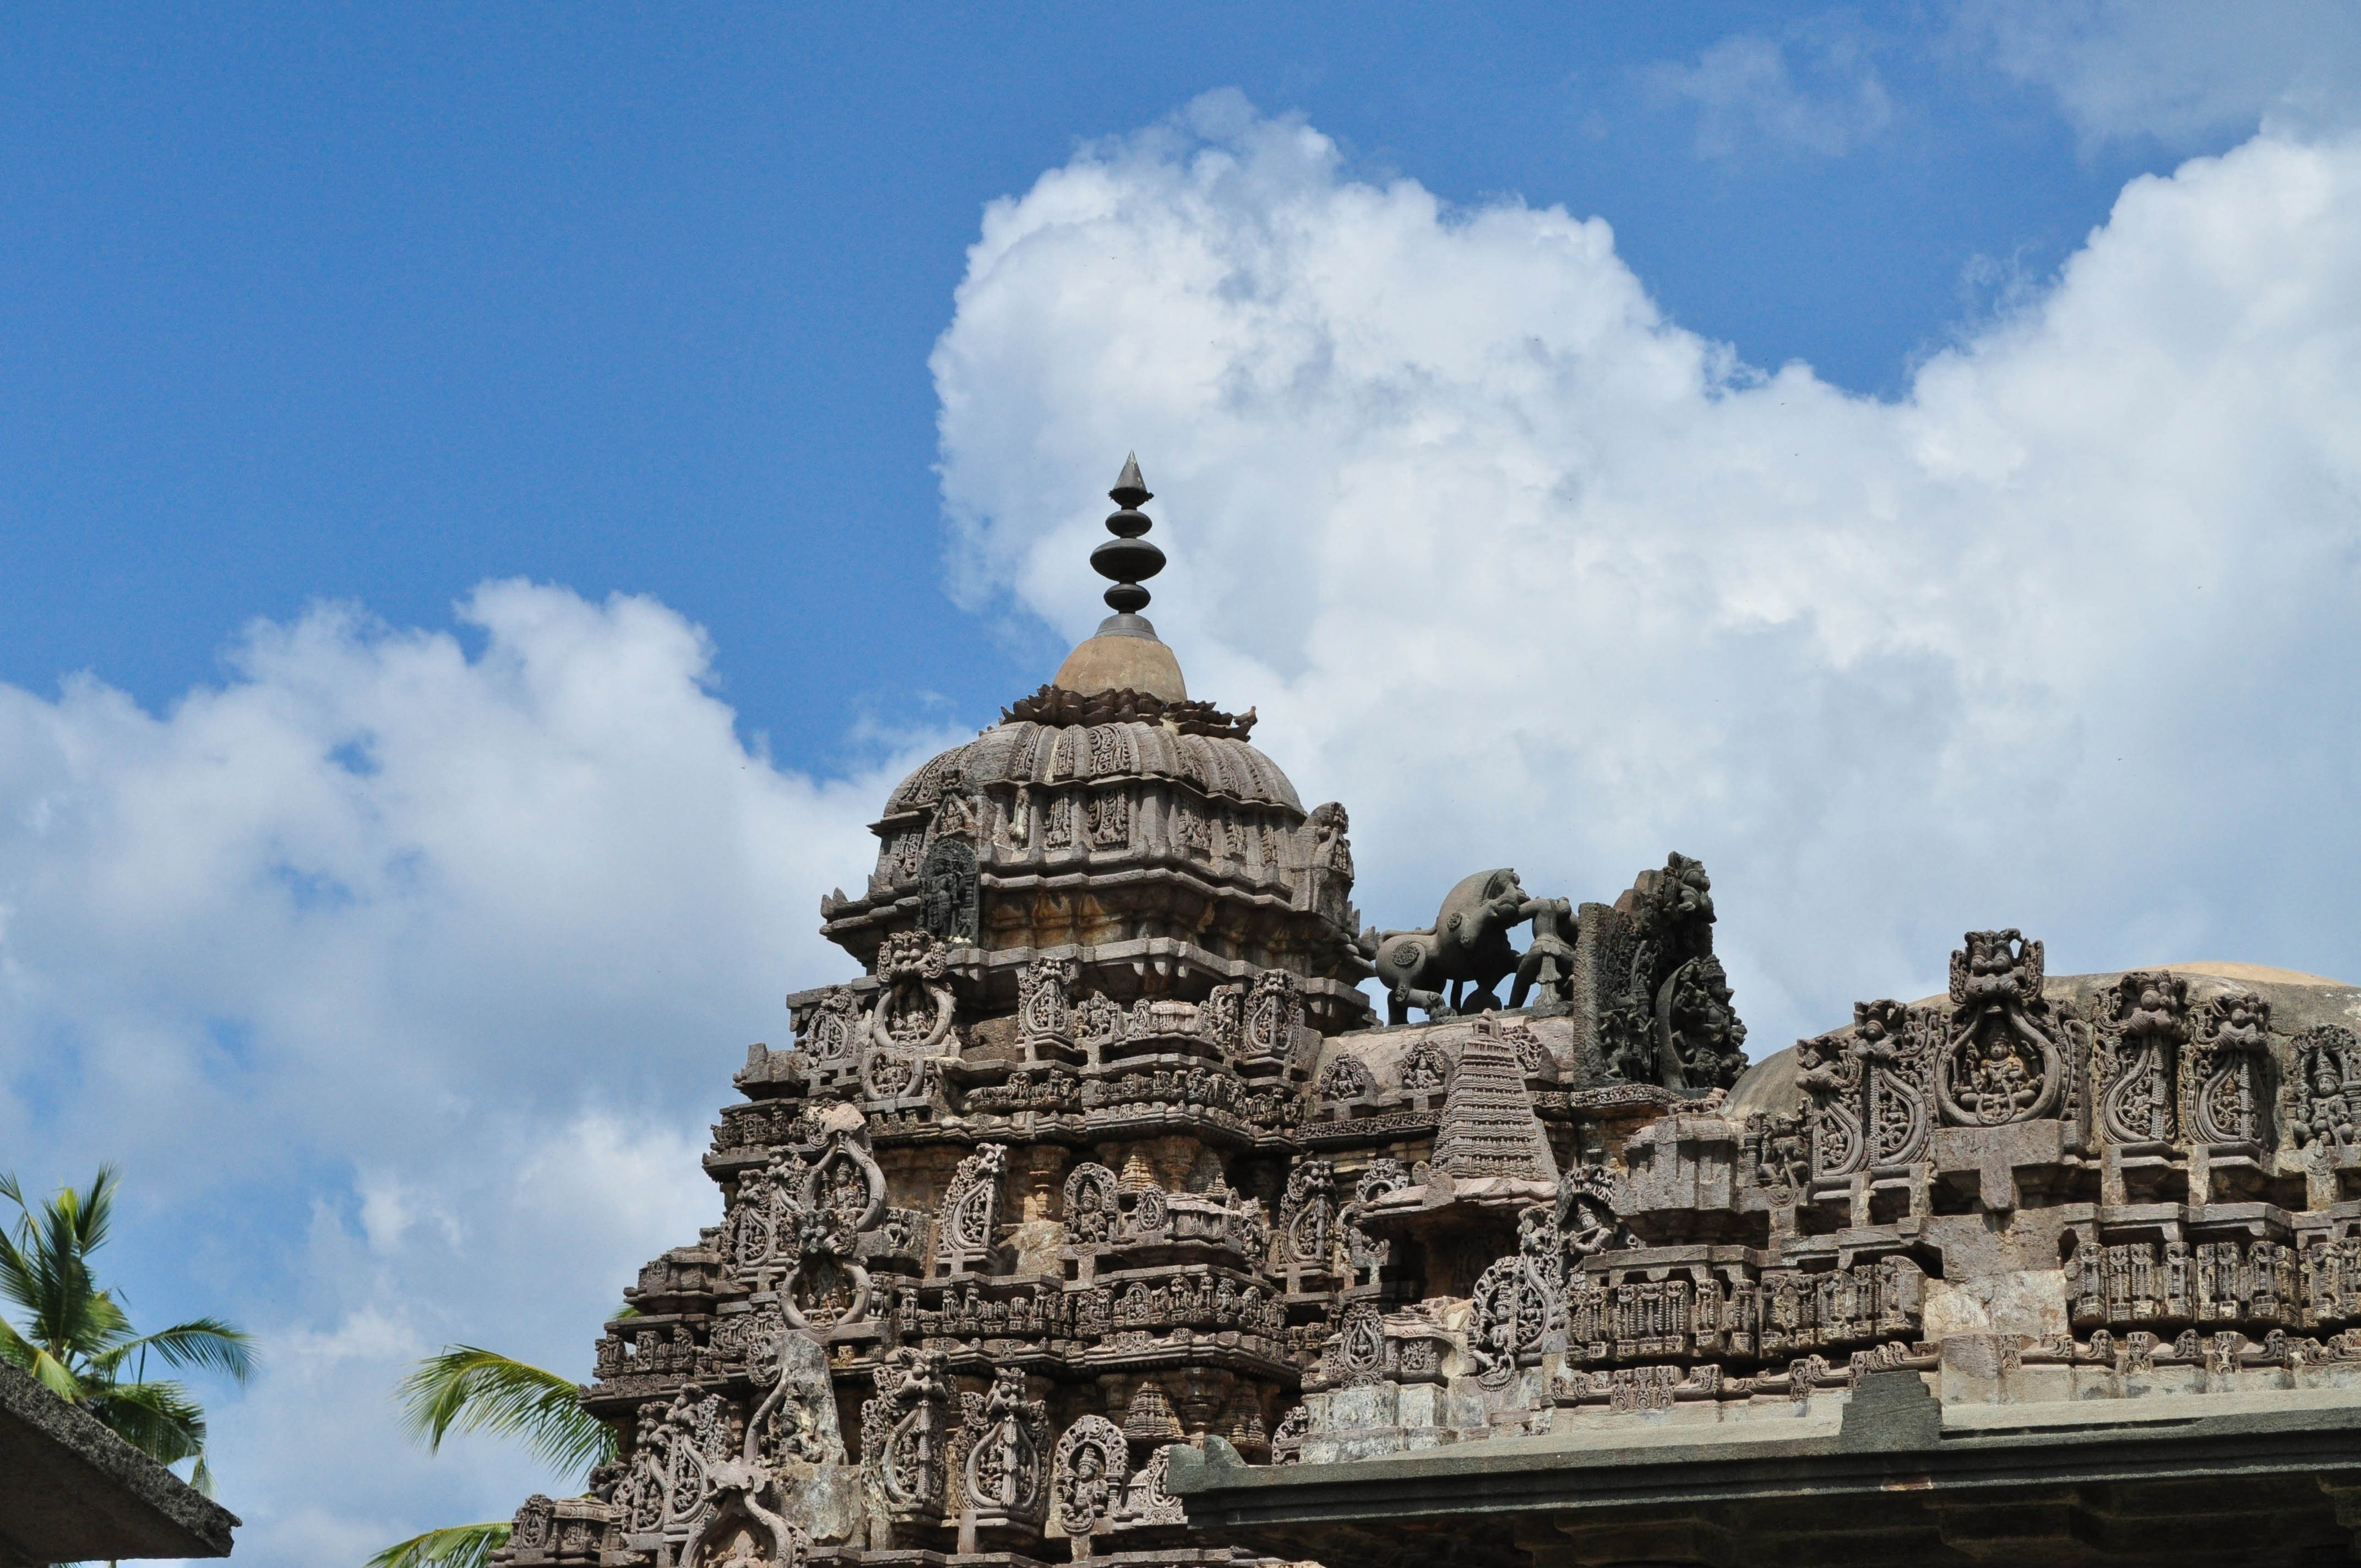
building, old, monument, travel, statue, tower, symbol, ancient, landmark, tourism, place of worship, spiritual, pray, sculpture, religious, meditation, temple, buddha, culture, history, worship, india, carving, hindu, oriental, traditional, spirituality, karnataka, archaeological site, unesco world heritage site, hindu temple, historic site, ancient history